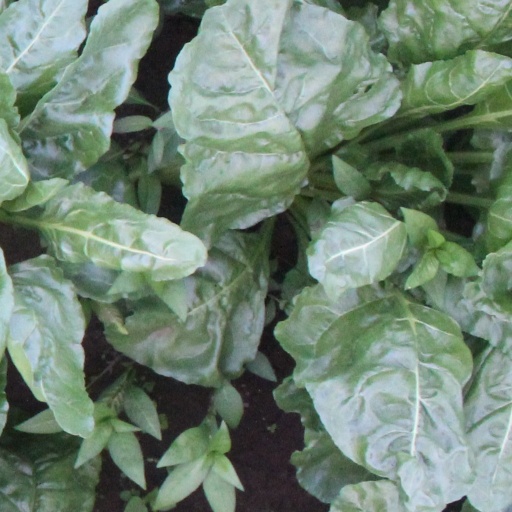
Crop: sugar beet